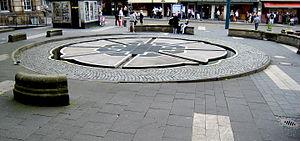
Inscrit dans les champs de la sculpture, de l’architecture et de l’urbanisme, le contre-monumentalisme est un mouvement artistique informel et protéiforme, apparu au cours du second XXᵉ siècle. Ses propositions visent à offrir des alternatives à la monumentalité comme à l’oubli, l’invisibilisation, la perte de sens ou la destruction d’œuvres, de bâtiments ou de sites monumentaux préexistants.